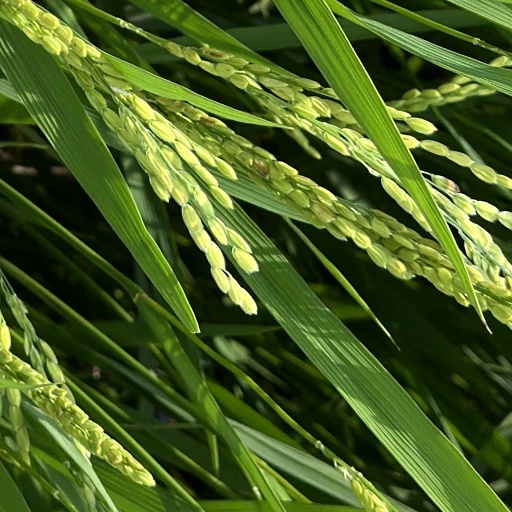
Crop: rice